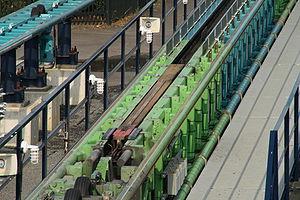
Les montagnes russes lancées sont un type de montagnes russes qui ont la particularité de projeter leur trains à la place des traditionnelles remontées à chaînes. Les mécanismes de ce type de montagnes russes restent multiples.